Wild Bill Elliott

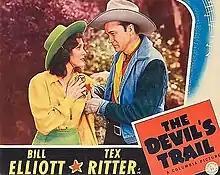
Lobby card for "The Devil's Trail" (1942)

Wild Bill Elliott (born Gordon Nance, October 16, 1904 – November 26, 1965) was an American film actor. He specialized in playing the rugged heroes of B Westerns, particularly the Red Ryder series of films.